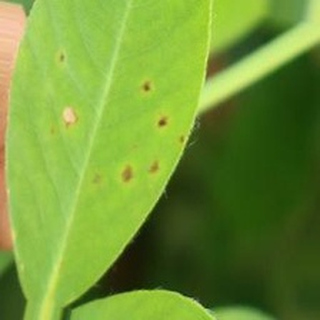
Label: groundnut_early_leaf_spot